Leckwith development

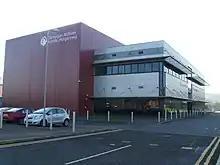
Glamorgan Archives building

The Glamorgan Record Office moved to a site behind the new football stadium from the Glamorgan Building in Cathays Park at the end of 2009. The newly renamed Glamorgan Archives offers facilities for visitors to search its 8.5 km of archives relating to the historic county of Glamorgan, as well as conference space for workshops, lectures and school groups, and a modern paper conservation studio.